North American X-10

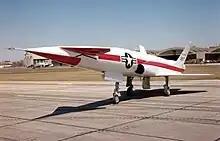
51-9307 at the National Museum of the United States Air Force in Dayton, Ohio

At the time it entered service, the X-10 was one of the fastest turbojet-powered aircraft flown. From 1953 to 1955 a total of five X-10s flew 15 flights at Edwards AFB. There it reached a maximum flight speed of Mach 1.84, flew a distance of , and reached an altitude of . These were performance levels superior to nearly all manned turbojet aircraft (the exception being the YF-104 Starfighter). In 1955 the program moved to Cape Canaveral, Florida, to complete the test program. Here a new set of six X-10 vehicles completed the testing of the N-6 inertial navigation system at supersonic speeds, reach altitude, a total flight distance of and a peak speed of Mach 2.05.